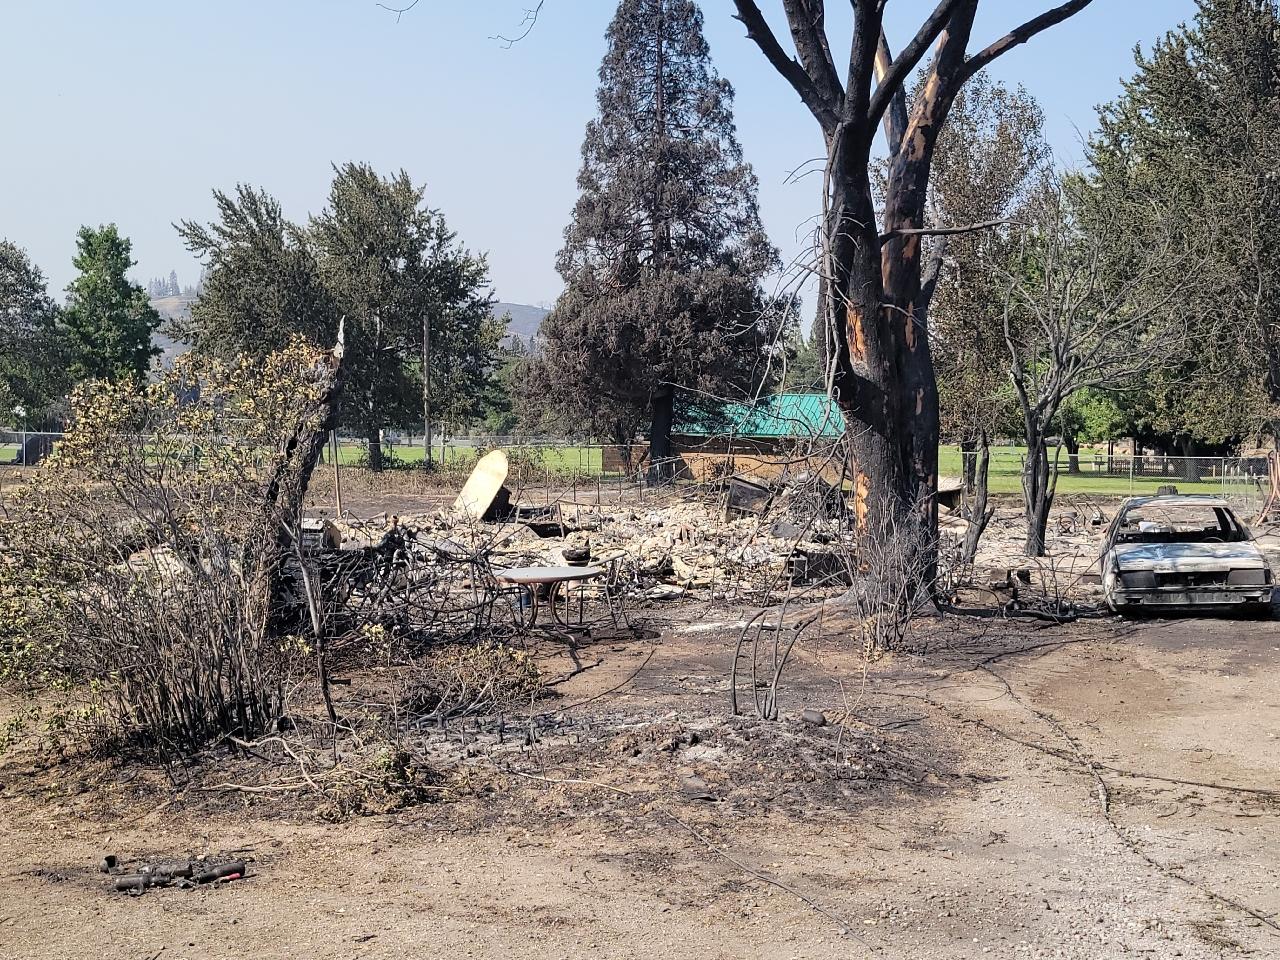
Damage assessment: destroyed